William Harwar Parker

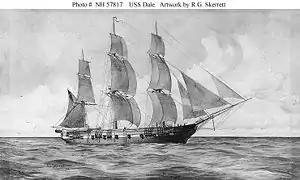
The sloop of war USS "Dale", similar in design to "Yorktown".

In August 1847, Parker was detached from USS "Raritan" and placed on leave; he spent the time visiting his father in Boston before reporting to the United States Naval Academy in September. The school then being just a few years old, and most of the students coming from at-sea assignments, Parker was placed in an advanced curriculum with graduation scheduled for the next summer.